Nicolaus Bruhns

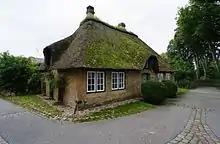
Nicolaus Bruhns House in Schwabstedt

Nicolaus Bruhns (also "Nikolaus", "Nicholas"; late 1665 – in Husum) was a Danish-German organist, violinist, and composer. He was one of the most prominent organists and composers of his generation.